Ottoman Tunisia

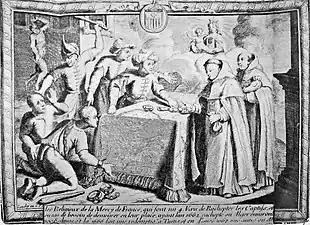
Ransom of Christians held in Barbary during the 17th century.

The Ottomans initially stationed 4,000 janissaries in Tunis, drawn from their occupying forces in Algiers, primarily consisting of Turkish troops recruited from Anatolia. The janissary corps operated under the direct command of their Agha (Trk: "master"). Junior officers, known as deys ("maternal uncle"), led units of about 100 soldiers each. Following this, the Ottoman Porte did not maintain the janissary ranks in Tunis but appointed a pasha for Tunisia to oversee recruitment from various regions. The janissaries, also called "yeni-cheri" or "new troops," constituted an elite institution unique to the Ottoman state, though with historical antecedents. The devshirme practice involved impressing Christian youth, often from Greece and the Balkans, into military service and obliging them to convert to Islam. These recruits underwent rigorous training and lived under strict regulations, regimented by the tenets of the Hurufi sect, later known as the Bektashi Sufi order. Initially akin to slavery in the 15th century, janissaries later gained privileges and could ascend to high positions. Symbolized by the massive "Kazan" (kettle) where they congregated, janissaries evolved into a powerful caste, numbering over 130,000 by the 19th century before the institution was dissolved. They wielded considerable influence and were prone to riot and looting if not satisfied, leading to the downfall of several Sultans.